Describe the emotion expressed in this image:  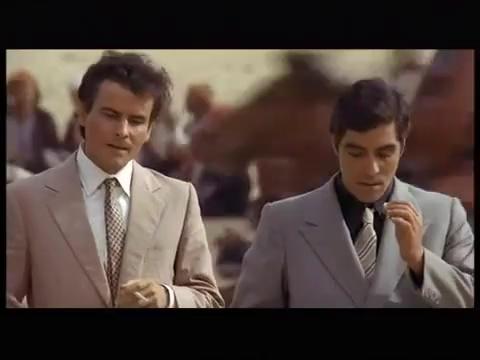
This person displays Suffering, valence and arousal with low intensity.